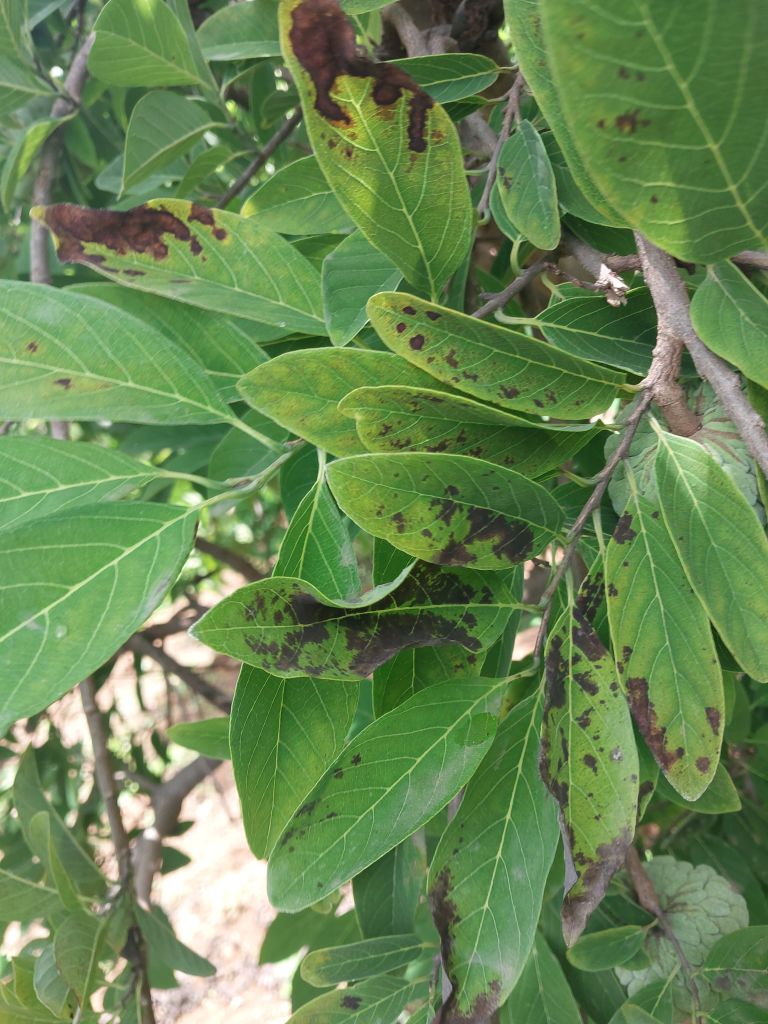
Disease label: Leaf spot on Leaves